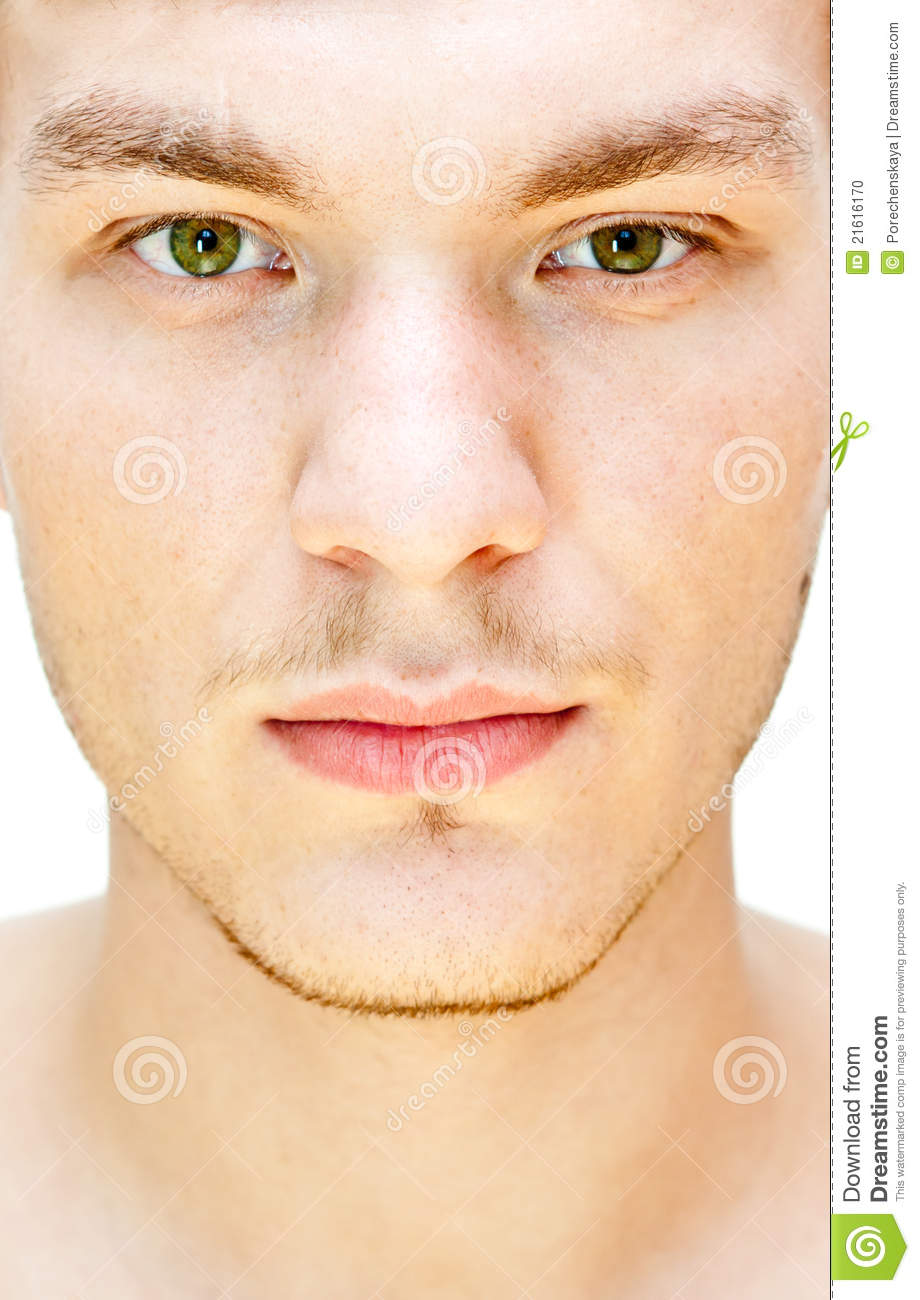
Gender: men